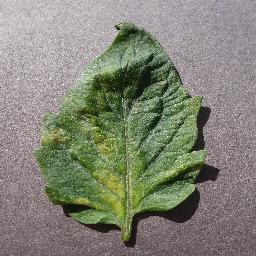
Label: Tomato___Spider_mites Two-spotted_spider_mite